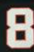
Number: 8